Rail suicide

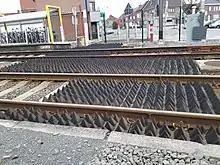
Anti-trespass panels at a Dutch level crossing next to a station

Metro/subway suicides offer some prevention methods that might be impractical on rail systems generally, but have proven highly effective when and where they can be used. Drainage pits a meter (3 ft) deep between the rails on some portions of the London Underground, while not designed for suicide prevention, have helped enough attempters survive to have become known as "suicide pits". On other systems, particularly in Asia, platform doors have proven so effective in blocking access to the track that Singapore has reported no suicides on its MRT.